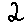
Label: 2